Pusher configuration

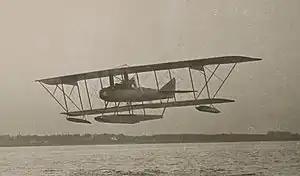
Gallaudet D-4 with pusher prop rotating around the rear fuselage

Conventional aircraft layout have a tail (empennage) for stabilization and control. The propeller may be close to the engine, as the usual direct drive: